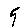
Label: 9